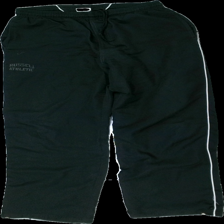
View: front
Type: Trousers
Category: Men
Brand: Not in the list
Brand text on label: russell athletic
Colors: Black, White
Material: 100% polyester
Pattern: Logo print
Cut: Regular
Size: M
Season: All
Damage: hål i skrev
Damage location: middle center
Price range: <50
Recommended usage: Export
Description: svarta byxor med broderad logga fram, hål i skrevet